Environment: real
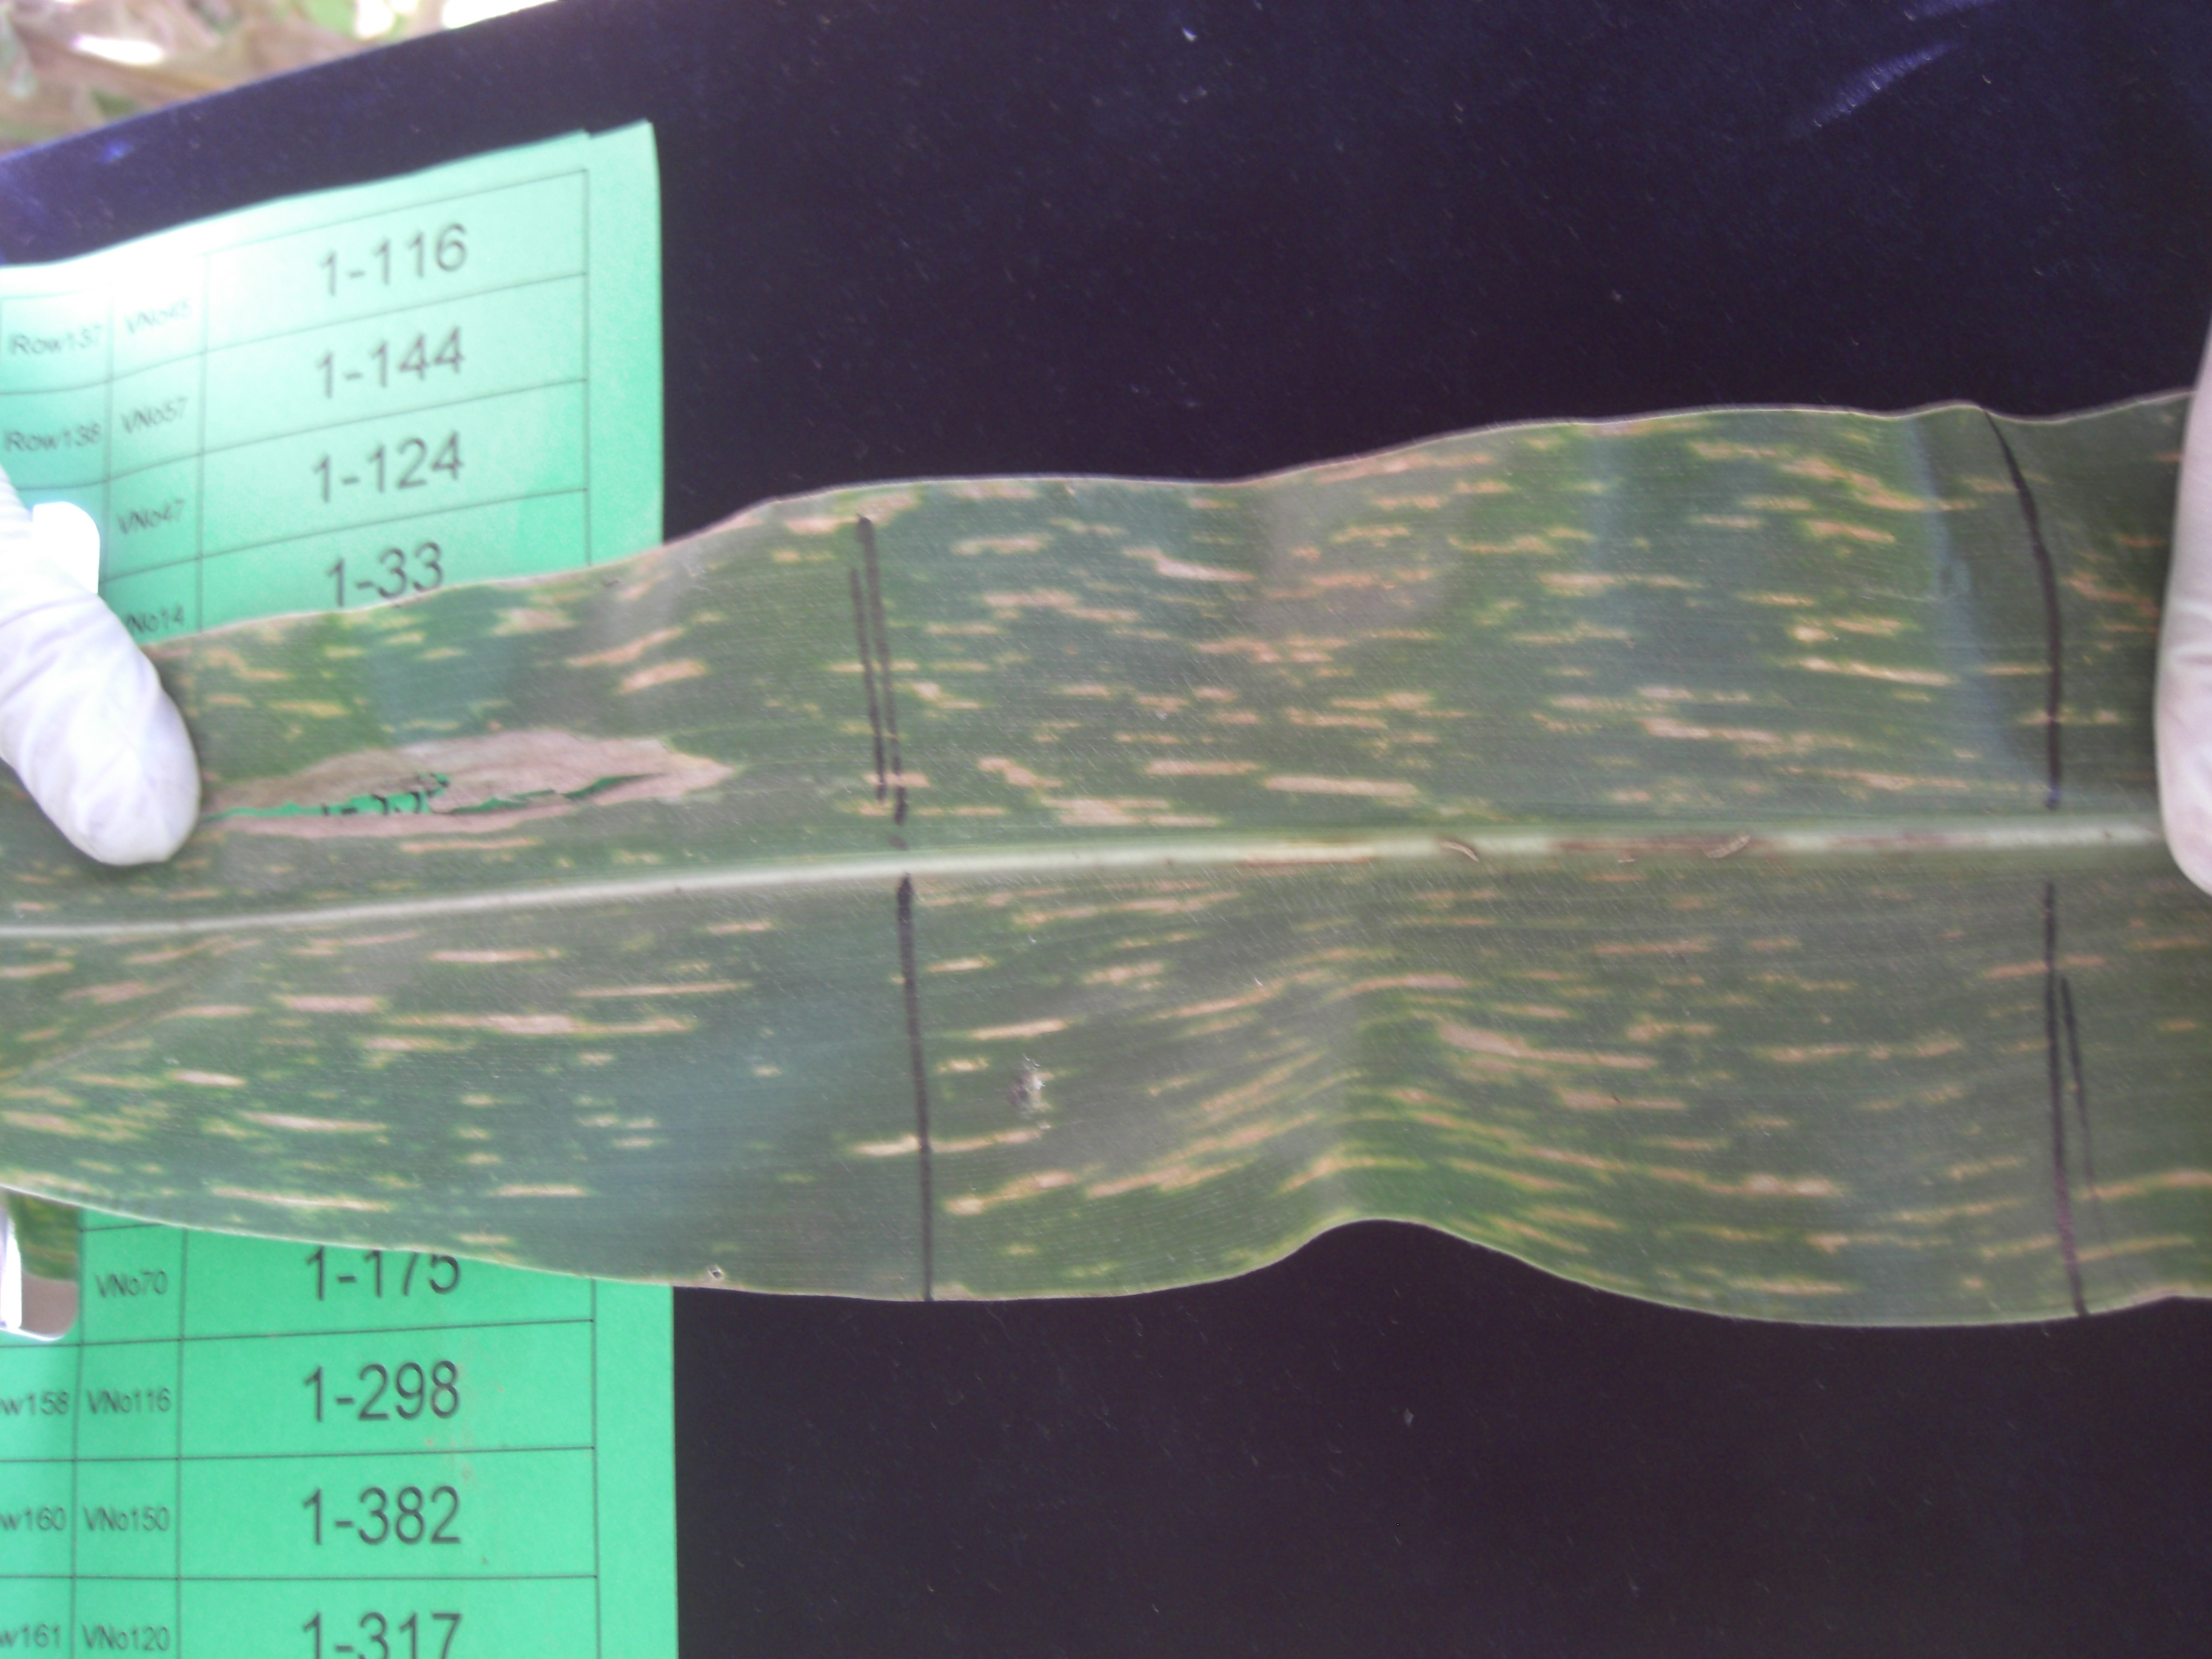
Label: gray_leaf_spot